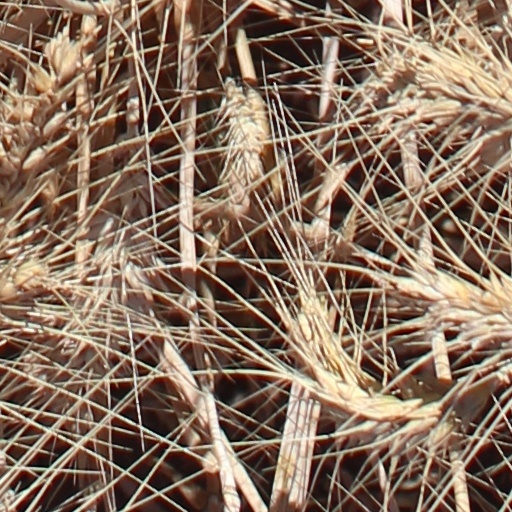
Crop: wheat